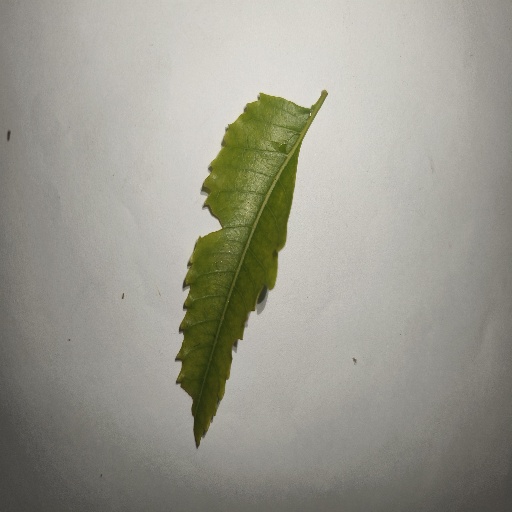
Species: Neem
Leaf condition: Yellow Leaf